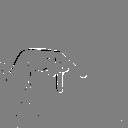
ASL letter: p